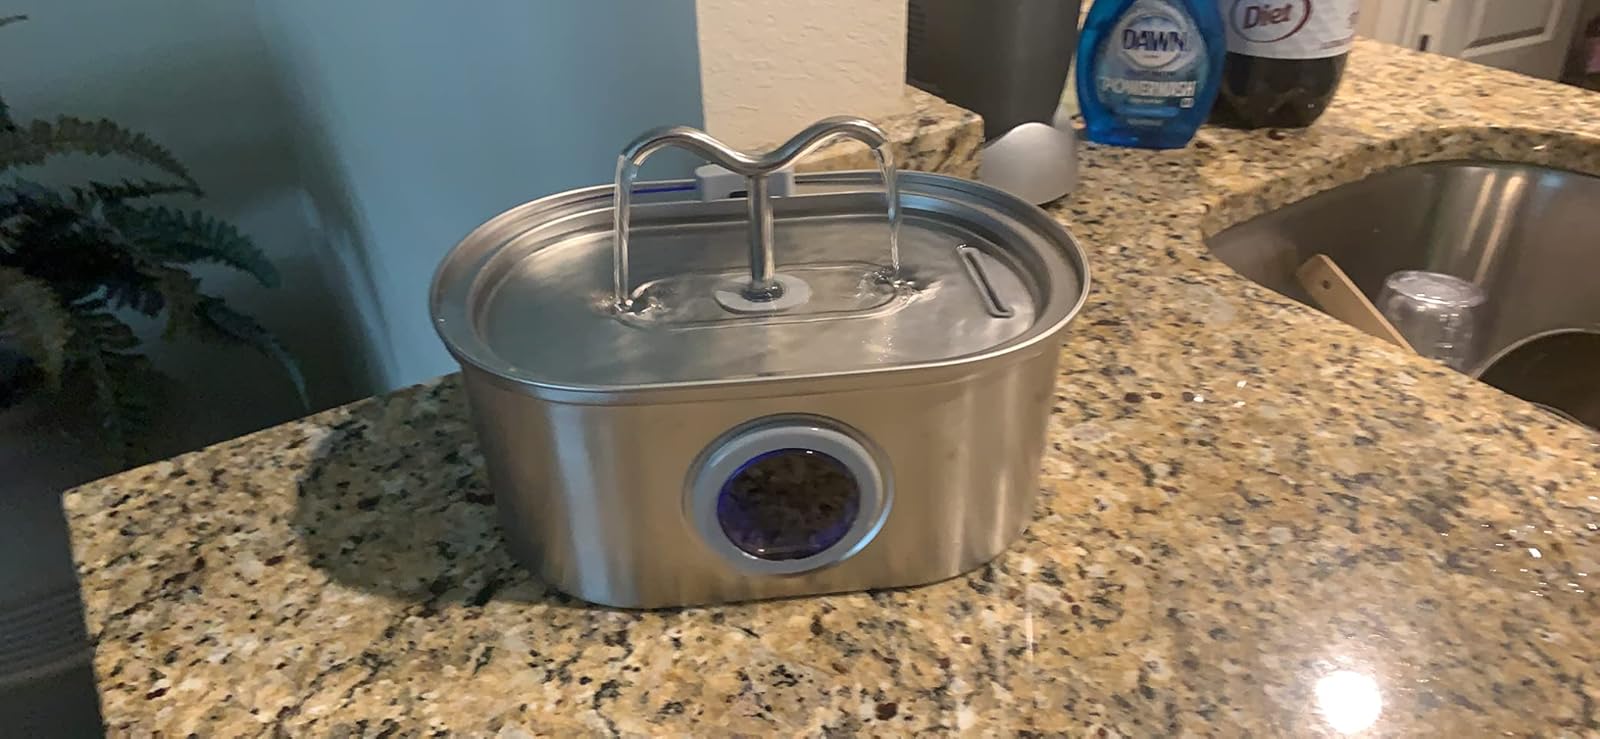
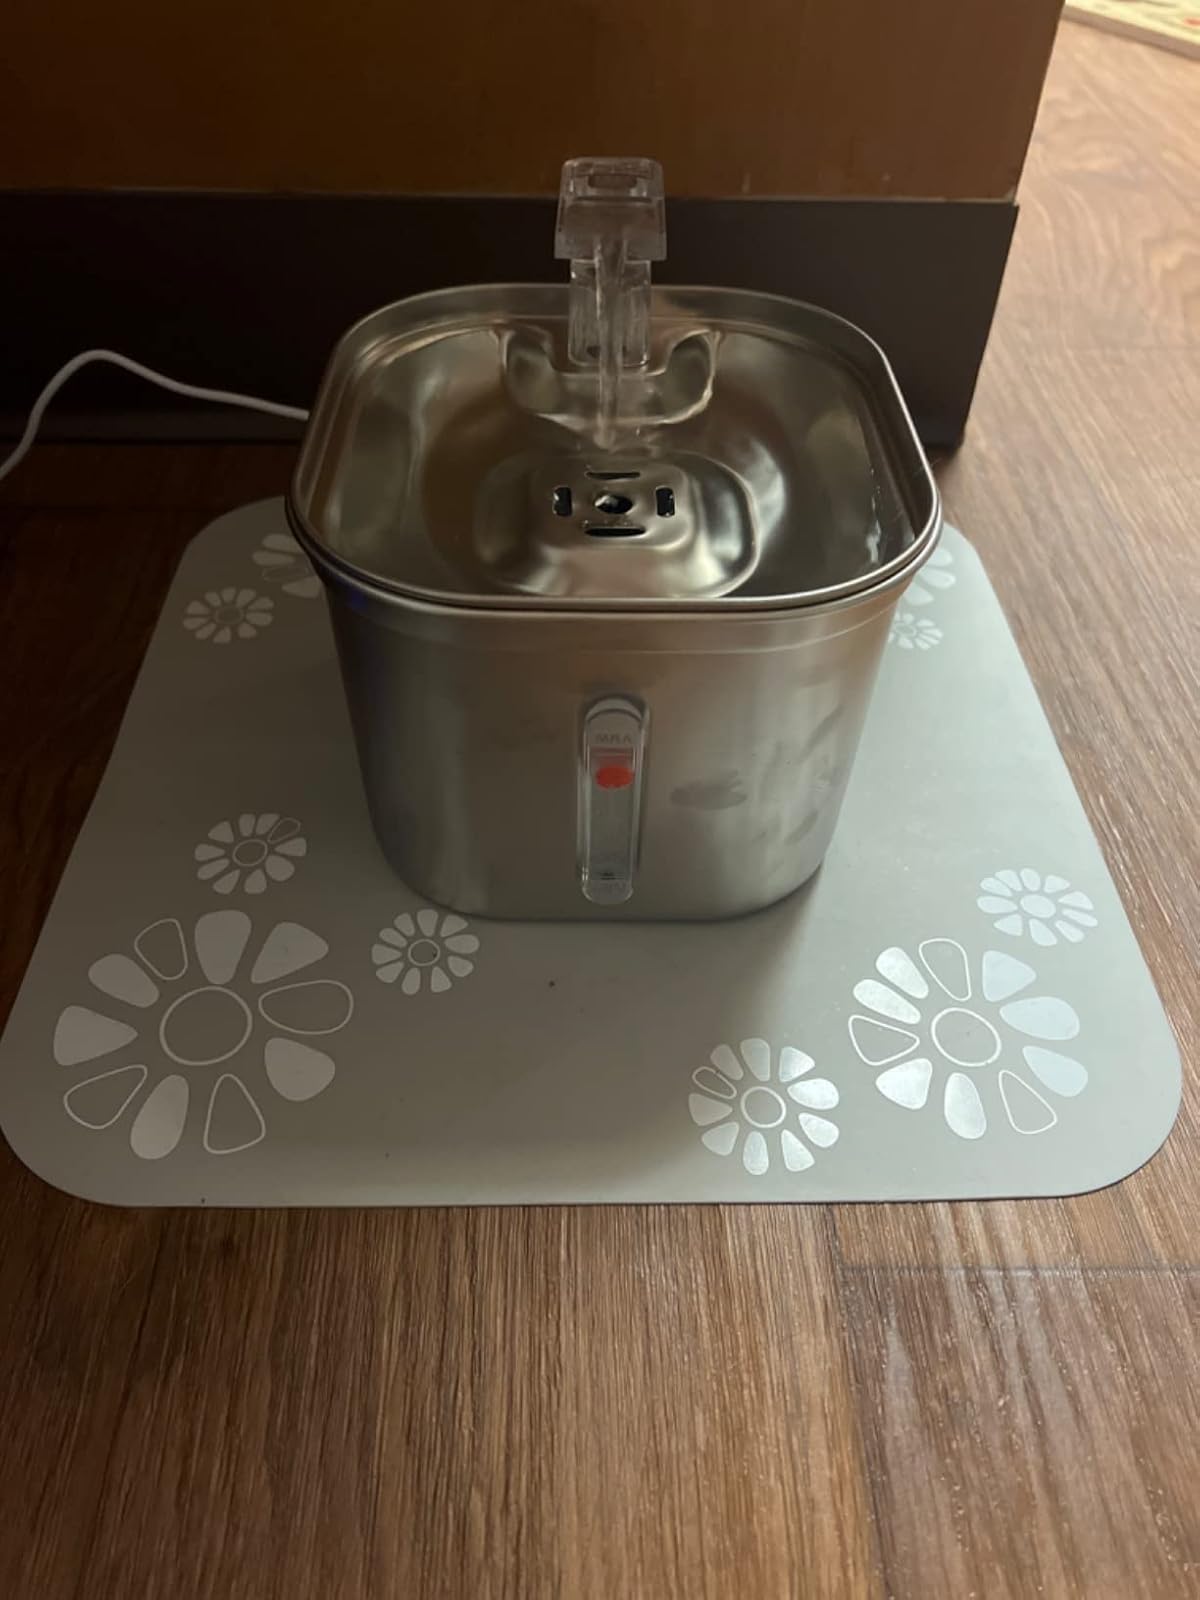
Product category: items_bowl
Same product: no